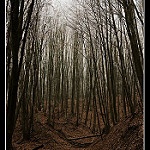
Label: forest